Essen-Hügel station

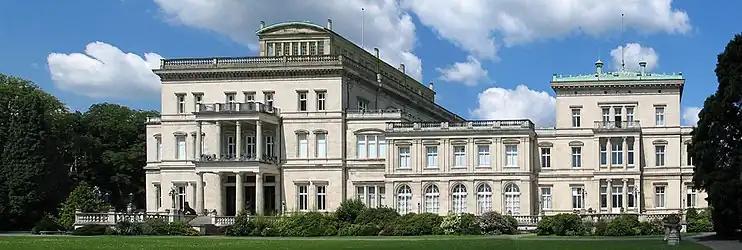
Villa Hügel

The station opened in 1890 so that guests of the Krupp family no longer had to travel from the existing stations of Werden or Rellinghausen-West (now Essen Stadtwald). However, it would also serve visitors to the scenic Ruhr valley, which was a place of recreation. In May 1889, Krupp requested the "königlichen Eisenbahn-Direktion" (Royal Railway Division) of Essen to establish "Haltestelle Bredeney" (Bredeney halt), which would be located between Werden and Rellinghausen stations at the 2.7 km mark (from Essen) on the Essen-Werden–Essen railway. The railway line was built in 1877 by the Bergisch-Märkische Railway Company, originally as a single-track line. The construction costs of Hügel station were met by Friedrich Krupp AG, with maintenance covered by the state. From 1896 a post office was housed in the station's ticket office for which the station master was responsible. However, this post office was only accessible by members of the Krupp family and employees of Hügel Park. It was listed until 1924 as an independent post office under the name of "Krupp-Postamt" (Krupp post office).